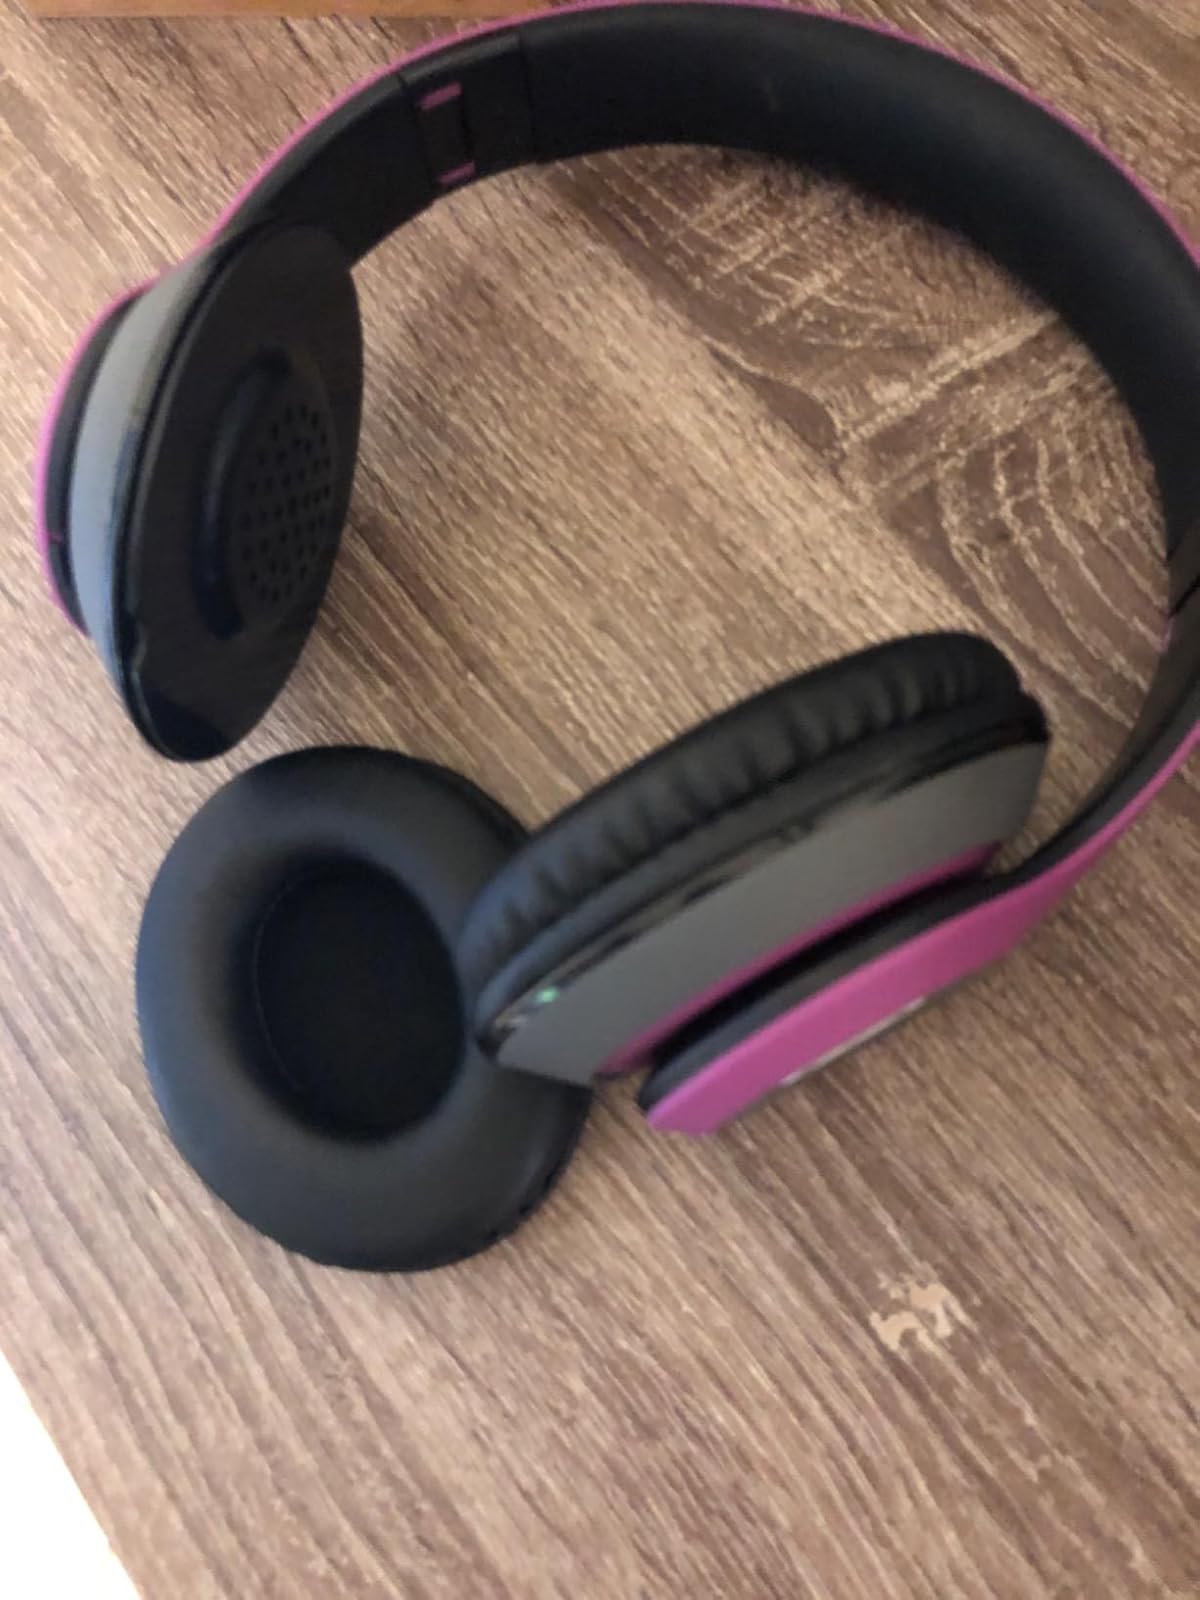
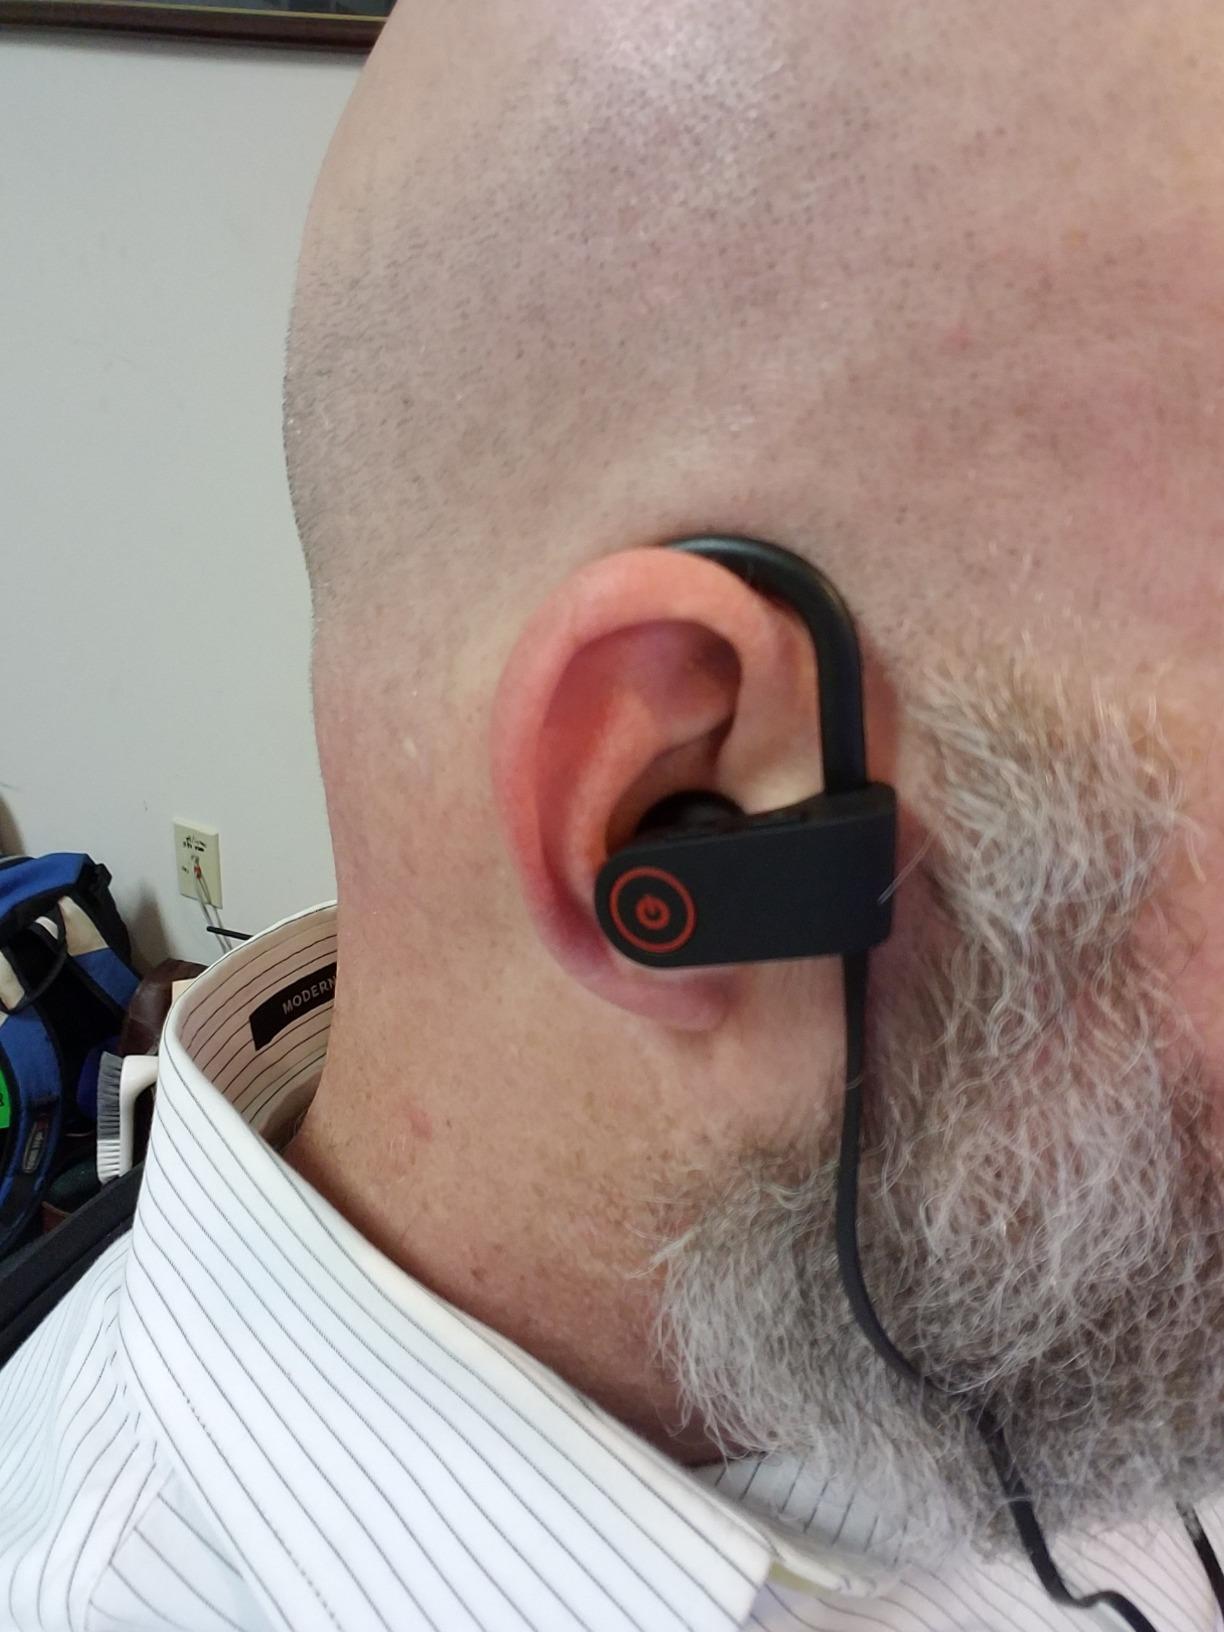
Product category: headphones
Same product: no